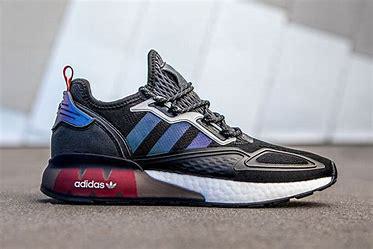
Brand: Adidas
Model: ZX 2K Boost 2